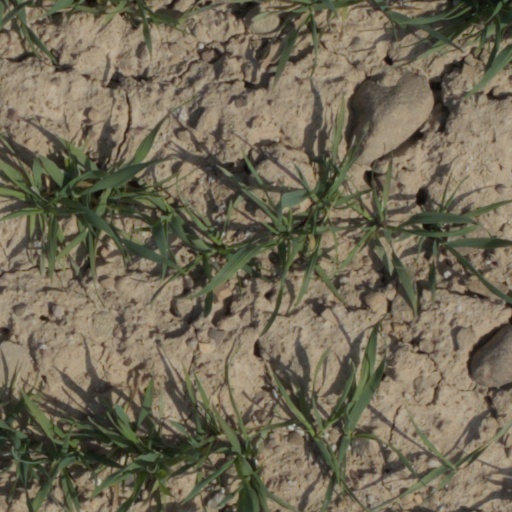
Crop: wheat